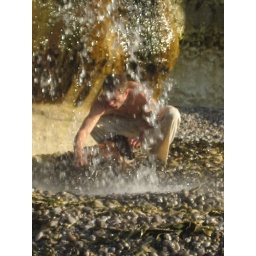
dirty dog gets bathed in waterfall